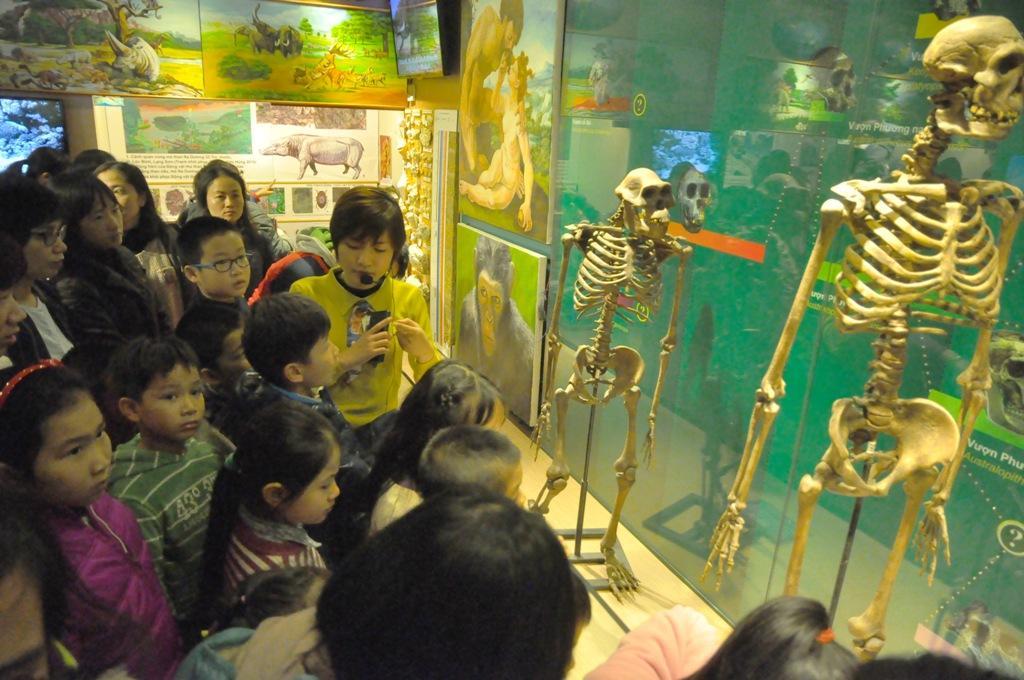
bên trong tủ kính có sự xuất hiện của một vài bộ xương